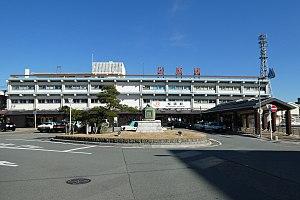
La gare de Matsusaka est une gare ferroviaire de la ville de Matsusaka, dans la préfecture de Mie au Japon. Elle est exploitée par les compagnies JR Central et Kintetsu.